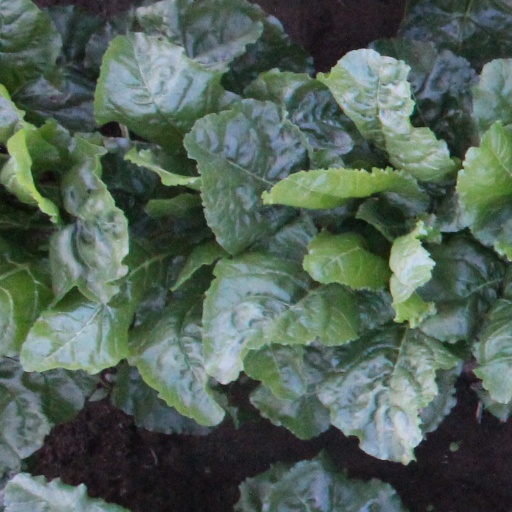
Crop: sugar beet